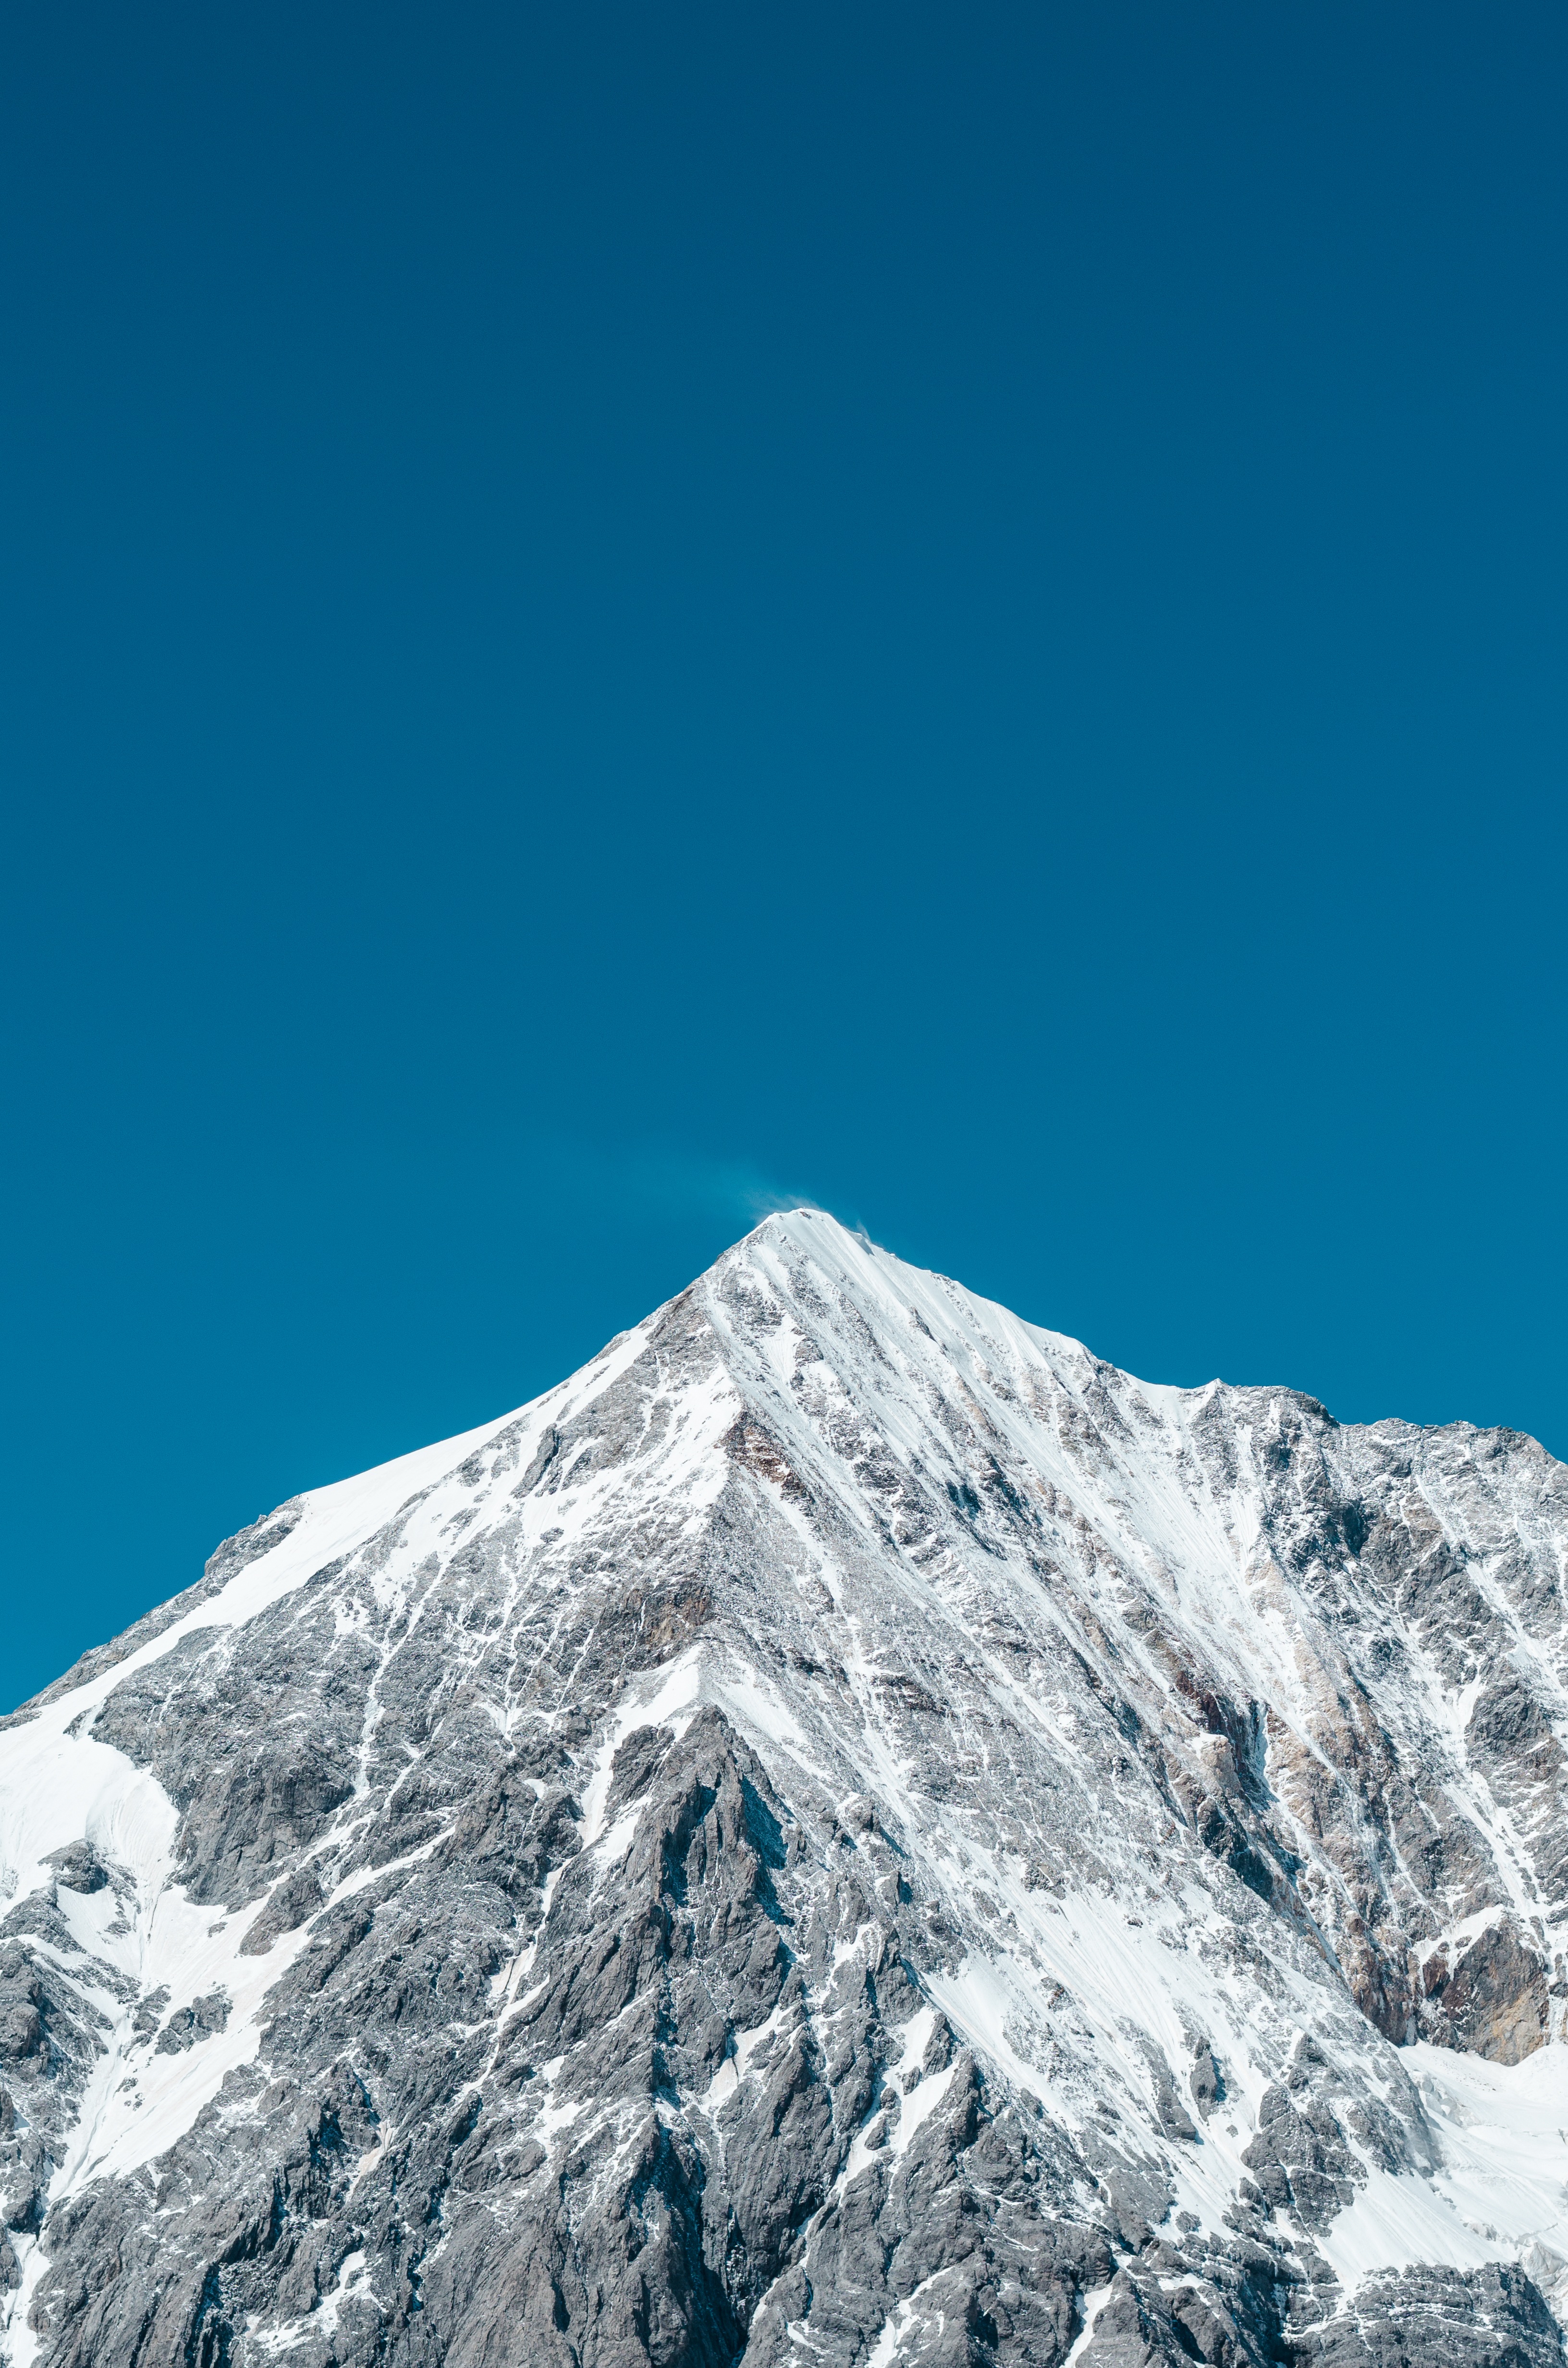
landscape, nature, mountain, snow, cold, winter, sky, mountain range, scenic, ridge, summit, mountain peak, mountaineering, outdoors, alps, plateau, landform, stratovolcano, geographical feature, mountainous landforms, geological phenomenon